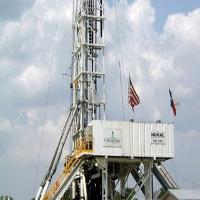
Weather: cloudy or overcast